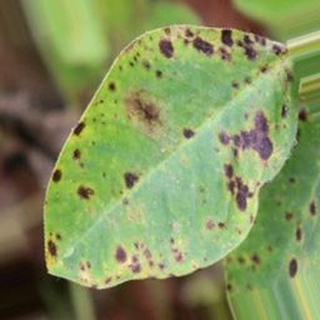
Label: groundnut_late_leaf_spot